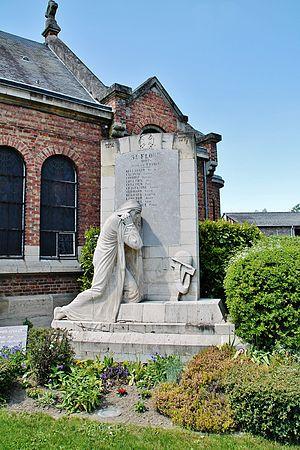
Monument aux Morts
Saint-Floris est une commune française située dans le département du Pas-de-Calais en région Hauts-de-France.